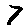
Label: 7